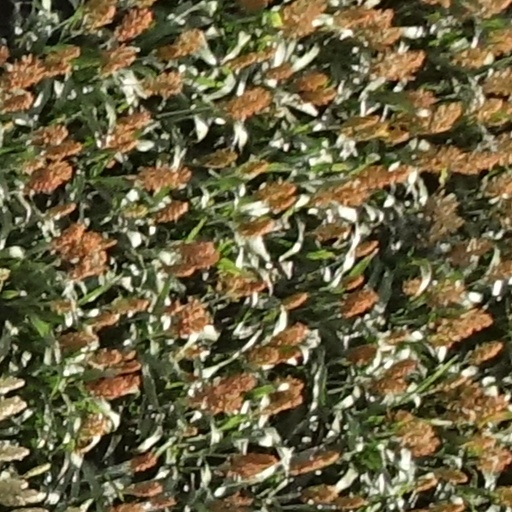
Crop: sorghum